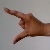
The image shows a hand gesture representing the letter 'Z' in Indian Sign Language.